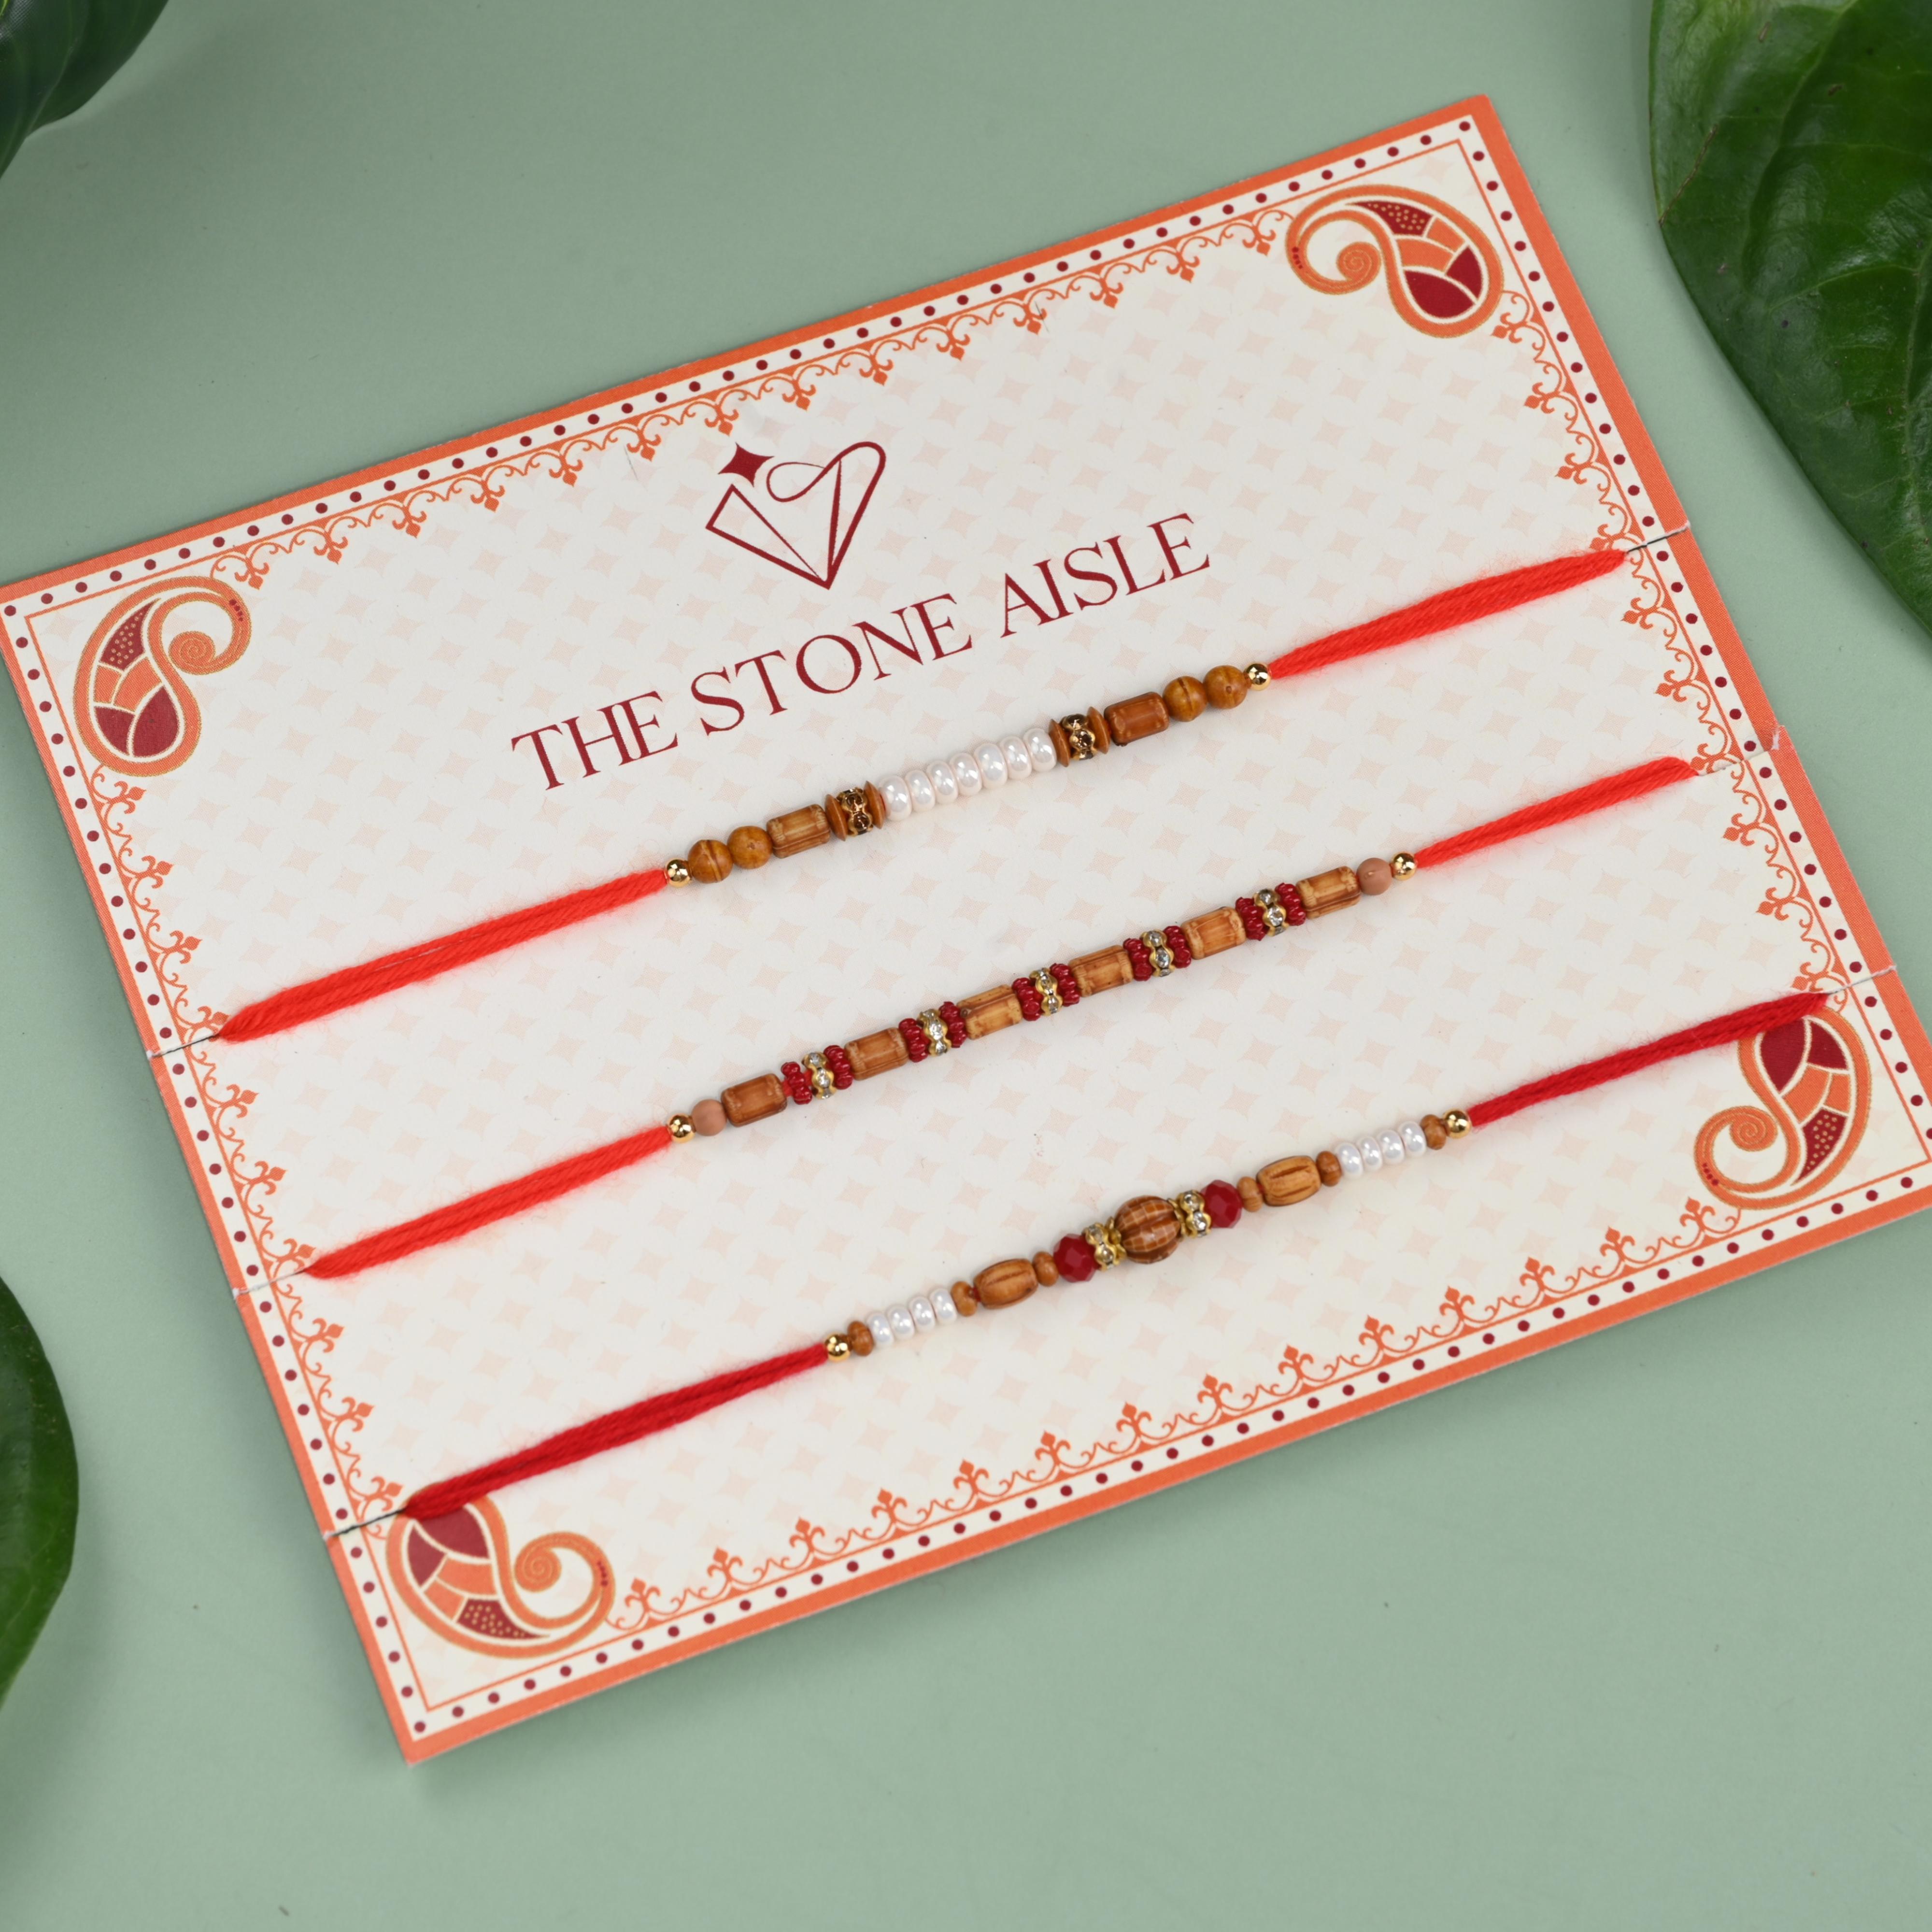
The Stone Aisle Premium Rakhi Combo Set of 3 for Brother for Raksha bandhan
Type: Rakhis
Brand: The Stone Aisle
Price: Rs. 179
The Stone Aisle Premium Rakhi Combo Set of 3 for Brother for Raksha bandhan
Features: The Stone Aisle Premium Rakhi Combo Set of 3 for Brother for Raksha bandhan